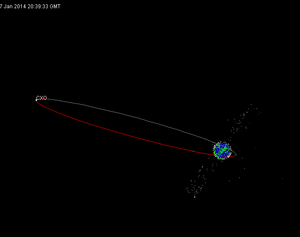
Chandra X-ray Observatory / Omløbsbane og forløbet af missionen
Chandras bane om Jorden pr. 7. januar 2014. Øvrige satellitters bane er indtegnet til sammenligning.
Chandra X-ray Observatory, tidligere kaldet Advanced X-ray Astrophysics Facility, er et rumobservatorium opsendt af NASA med rumfærgen Columbia på mission STS-93 den 23. juli 1999. Chandra observerer røntgenstråling og er mere end 100 gange mere følsom end noget tidligere røntgenteleskop takket være udformningen af dets spejle. Da Jordens atmosfære beskytter mod den kosmiske røntgenstråling, er det meget vanskeligt fra jordbaserede observatorier at foretage observationer af kosmisk røntgenstråling, hvorfor det er nødvendigt med rumteleskoper for at kunne foretage observationer i røntgen-spektret. Chandra er en satellit, der er i et 64-timers omløb om Jorden. Pr. 2015 er Chandra fortsat aktiv.